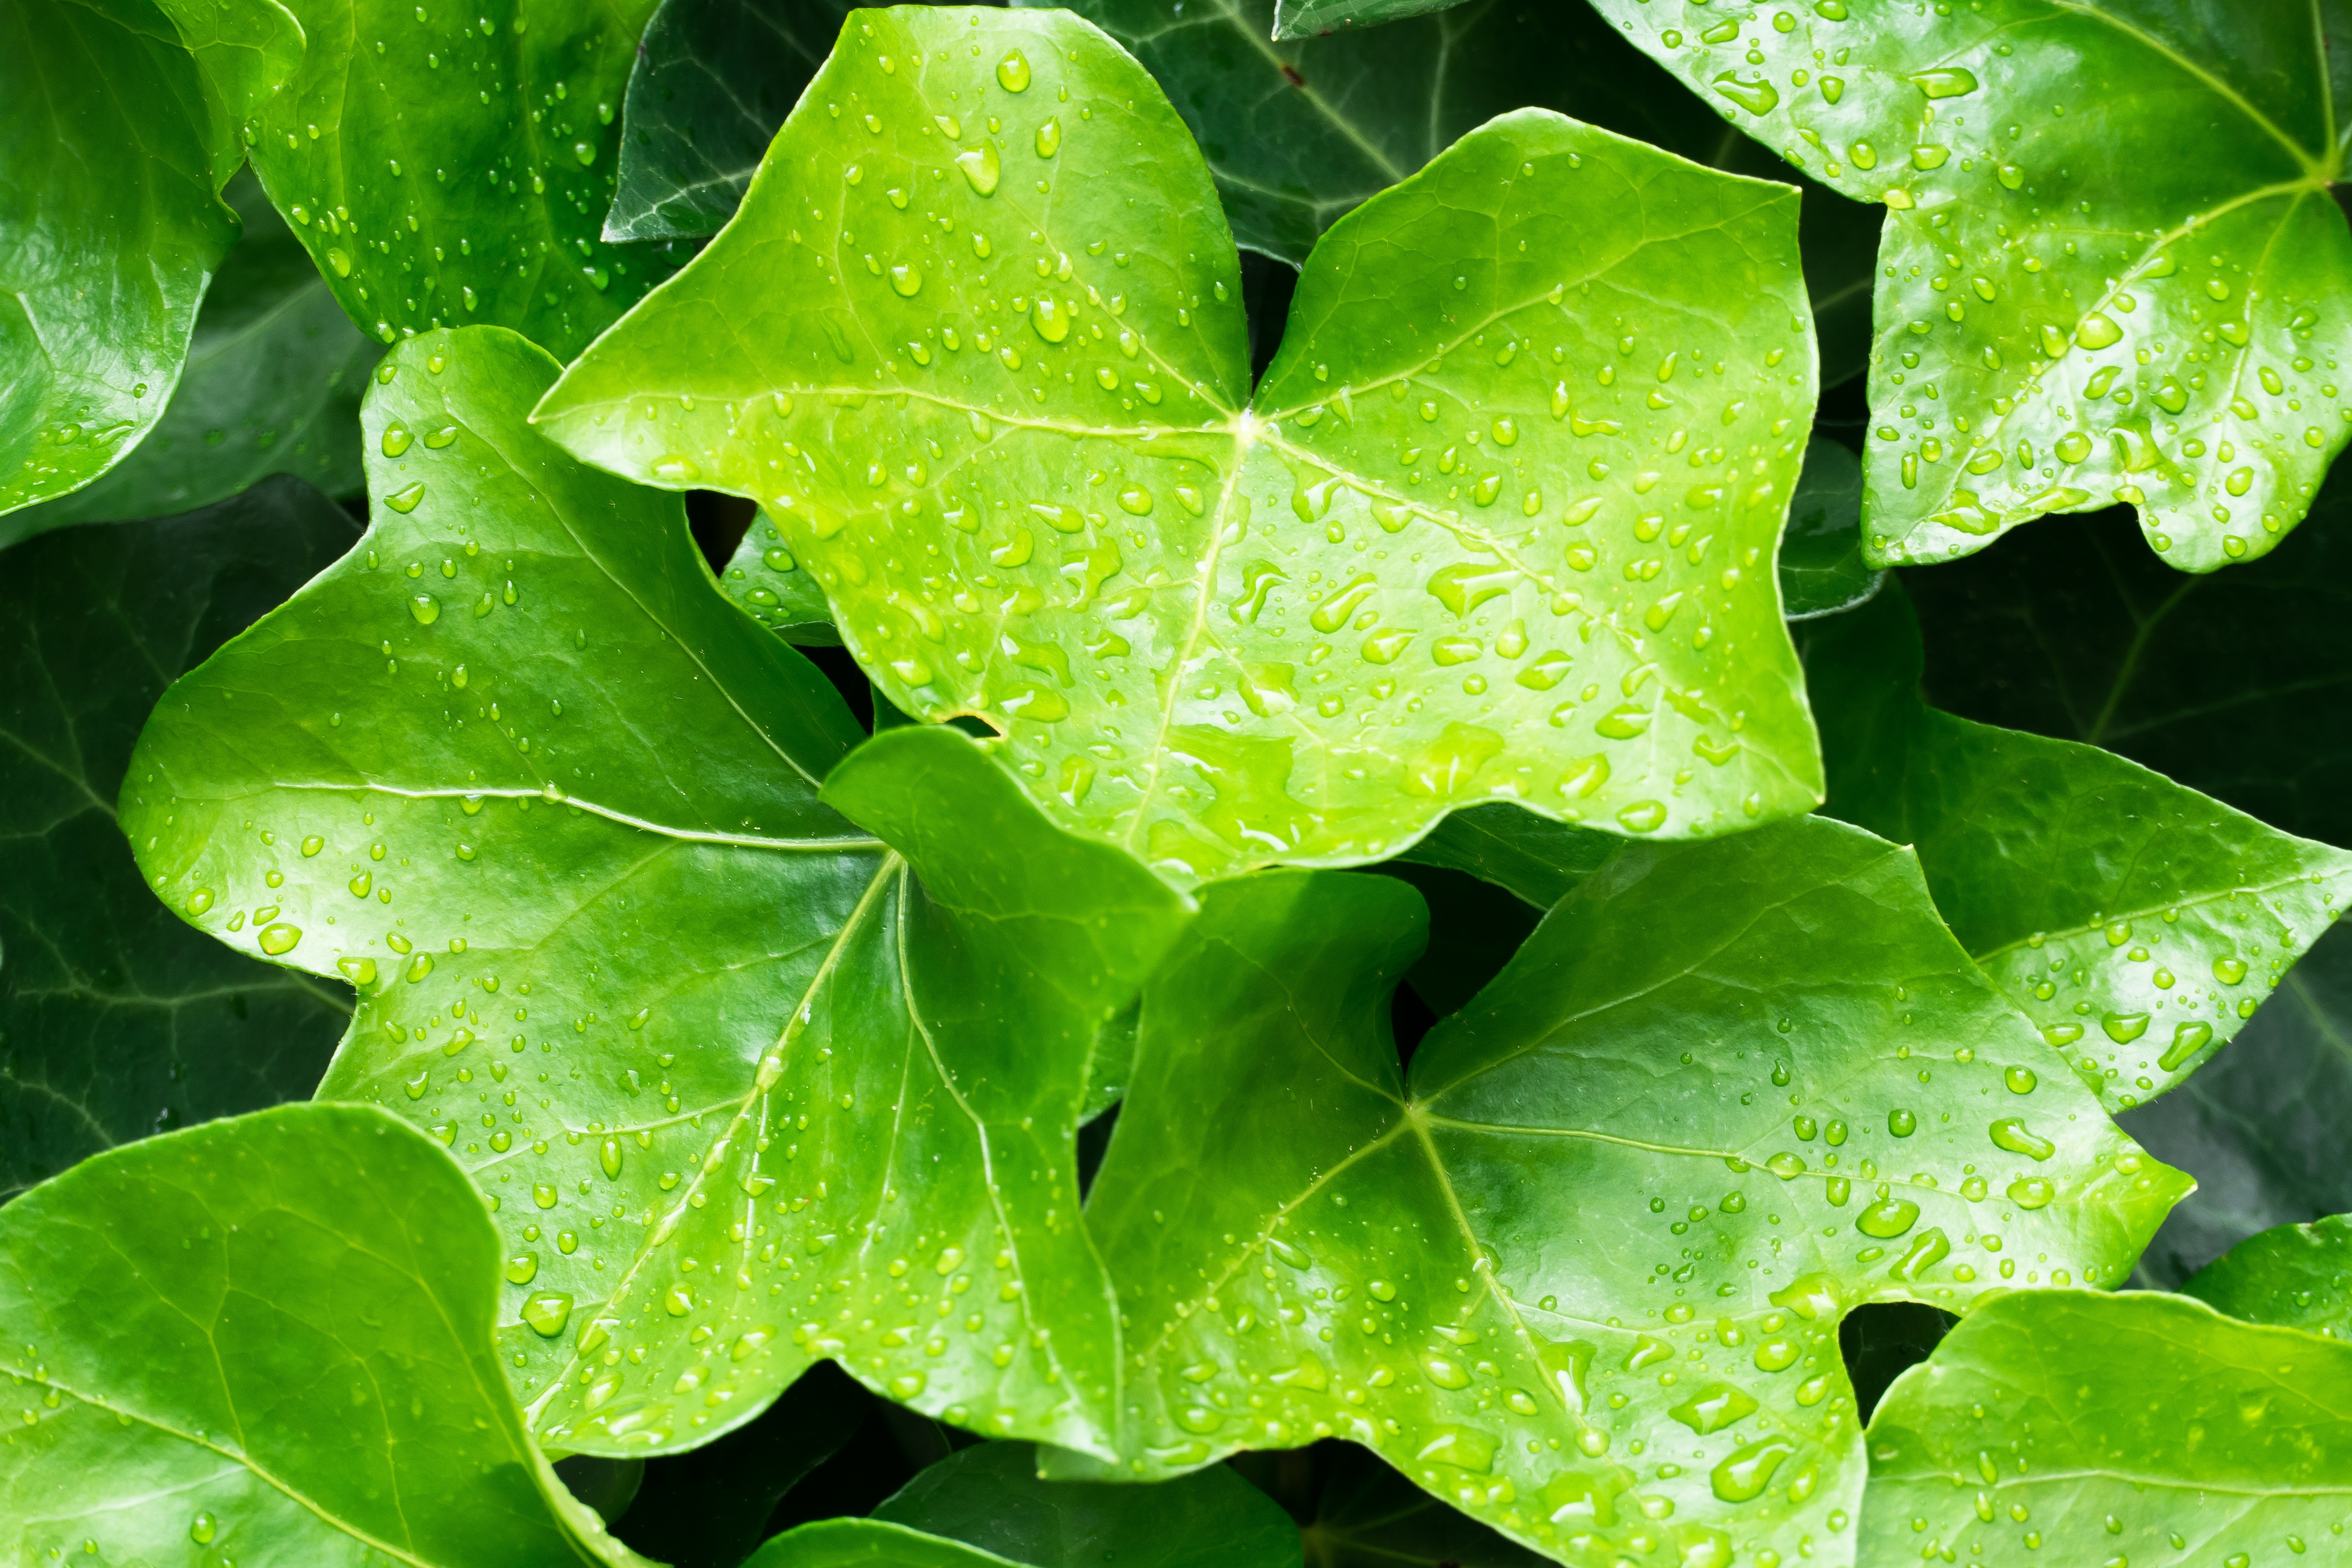
tree, nature, plant, rain, leaf, flower, raindrop, food, green, produce, ivy, flora, flowering plant, maidenhair tree, hedera helix, lobed, annual plant, woody plant, land plant, apiales